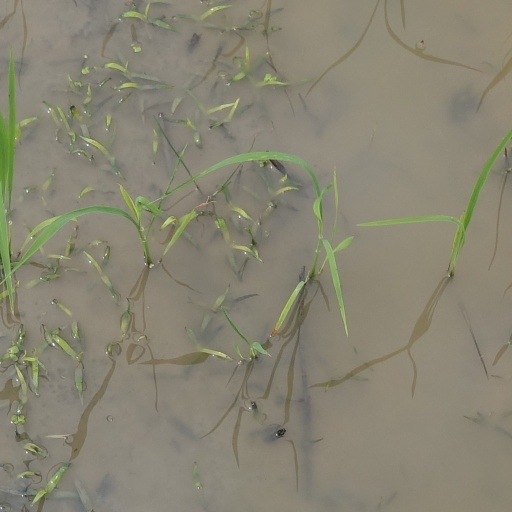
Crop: rice